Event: Nepal Earthquake
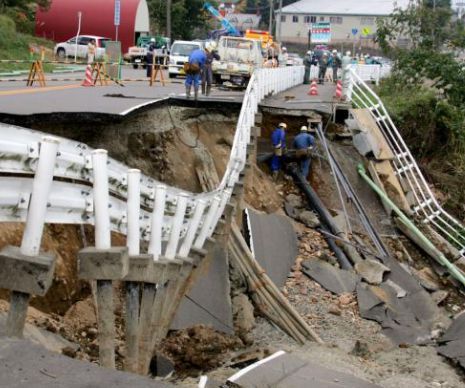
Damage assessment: damage